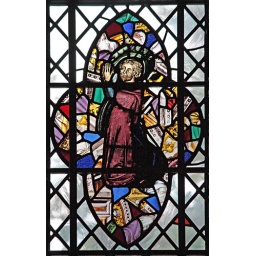
14th century glass in the east window of the chapel of St Lucy.